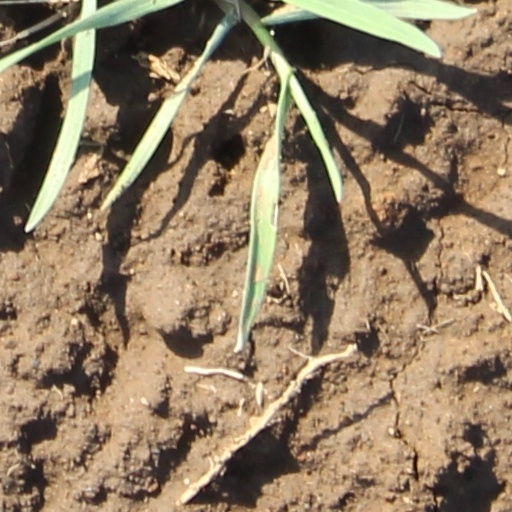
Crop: wheat